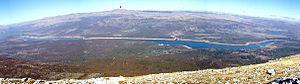
Le Troglav est le plus haut sommet du massif montagneux de la Dinara appartenant aux Alpes dinariques. Le sommet est situé en Bosnie-Herzégovine mais une partie de son versant occidental est localisé en Croatie. Il tire son nom du dieu slave Triglav qui pourrait se traduire littéralement par « Trois têtes ». Le mont ne doit pas être confondu avec le mont Triglav qui lui est le plus haut sommet de la Slovénie.
Le lac de Peruća est un lac de retenue situé en Croatie, sur la rivière Cetina. Il est situé près de la ville de Sinj.